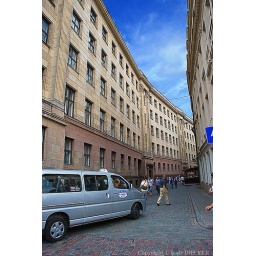
Brick roads - everywhere in the Old Town (a killer for every girl wearing high heelled shoes)